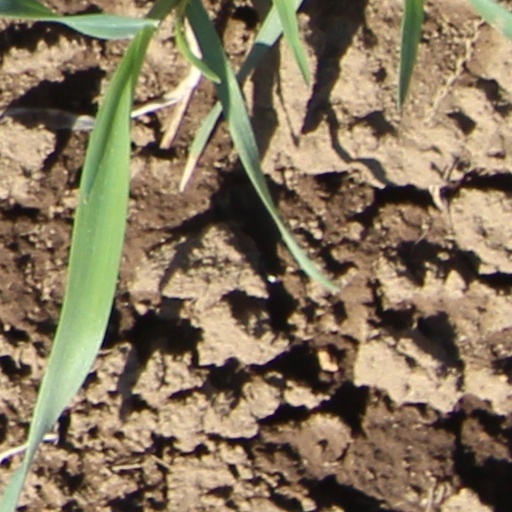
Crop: wheat